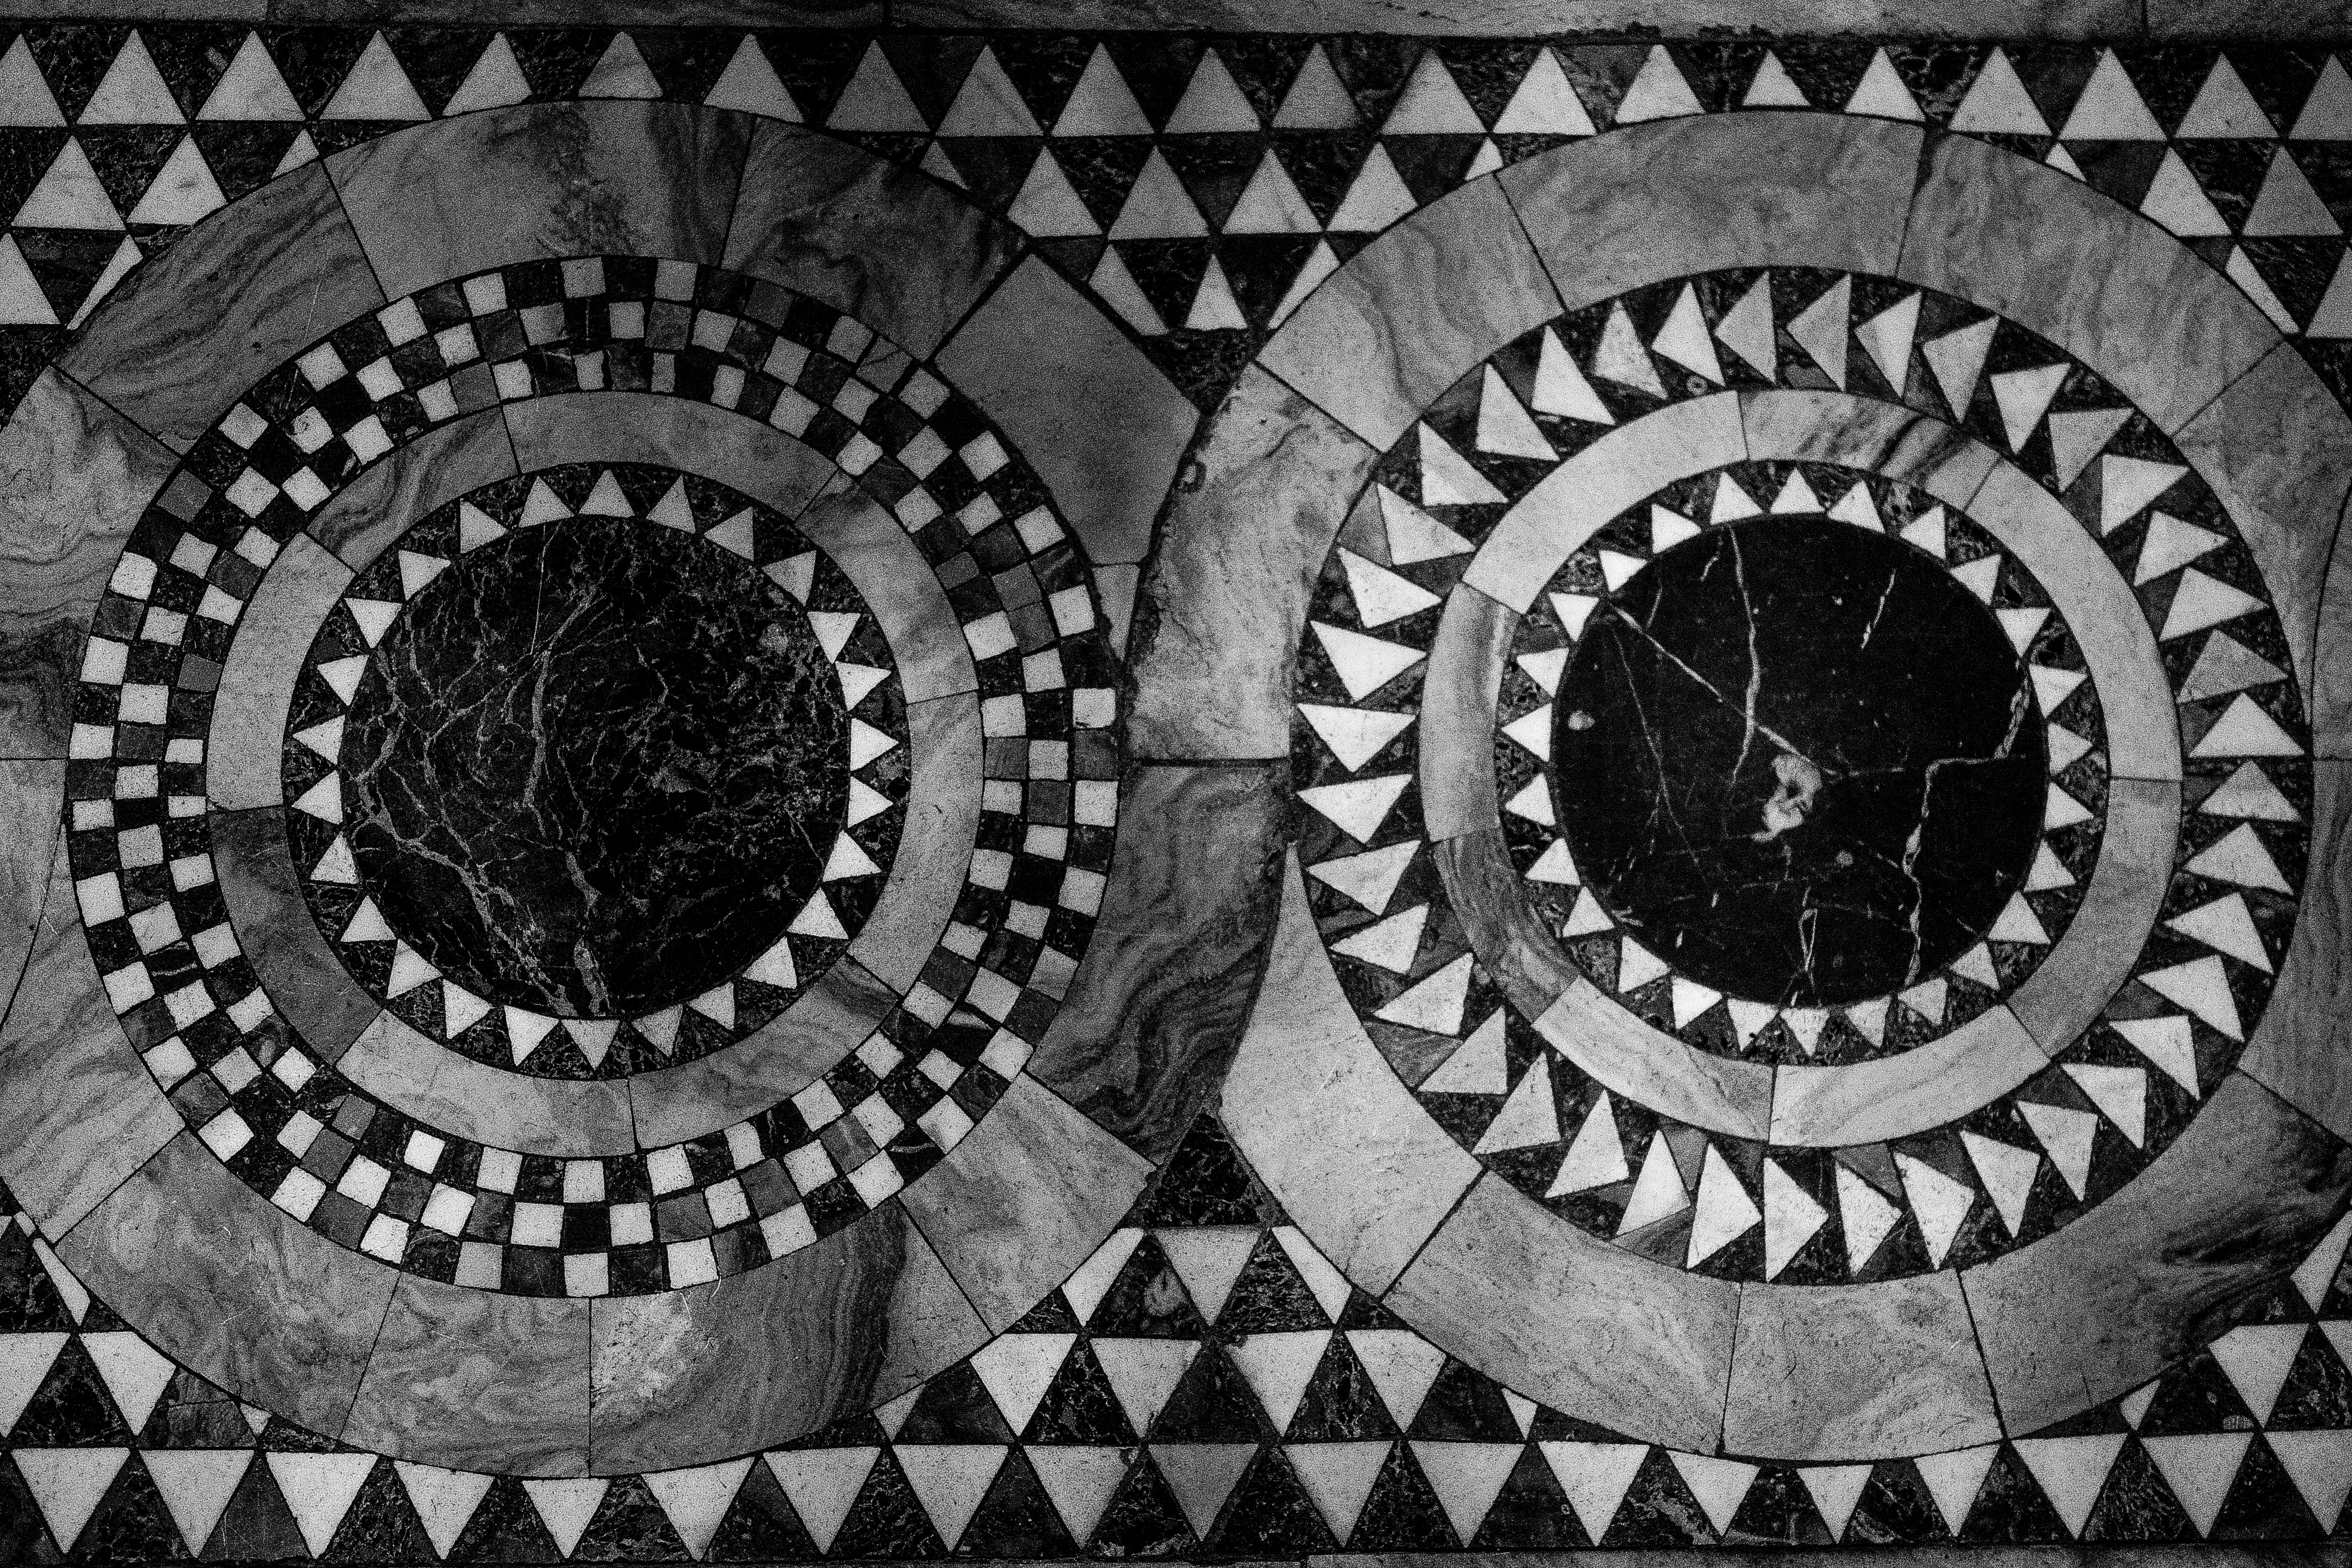
black and white, architecture, photography, spiral, pattern, black, monochrome, circle, art, drawing, illustration, design, symmetry, shape, floorboden, monoschwarzweiss, aachencathedraf, monochrome photography